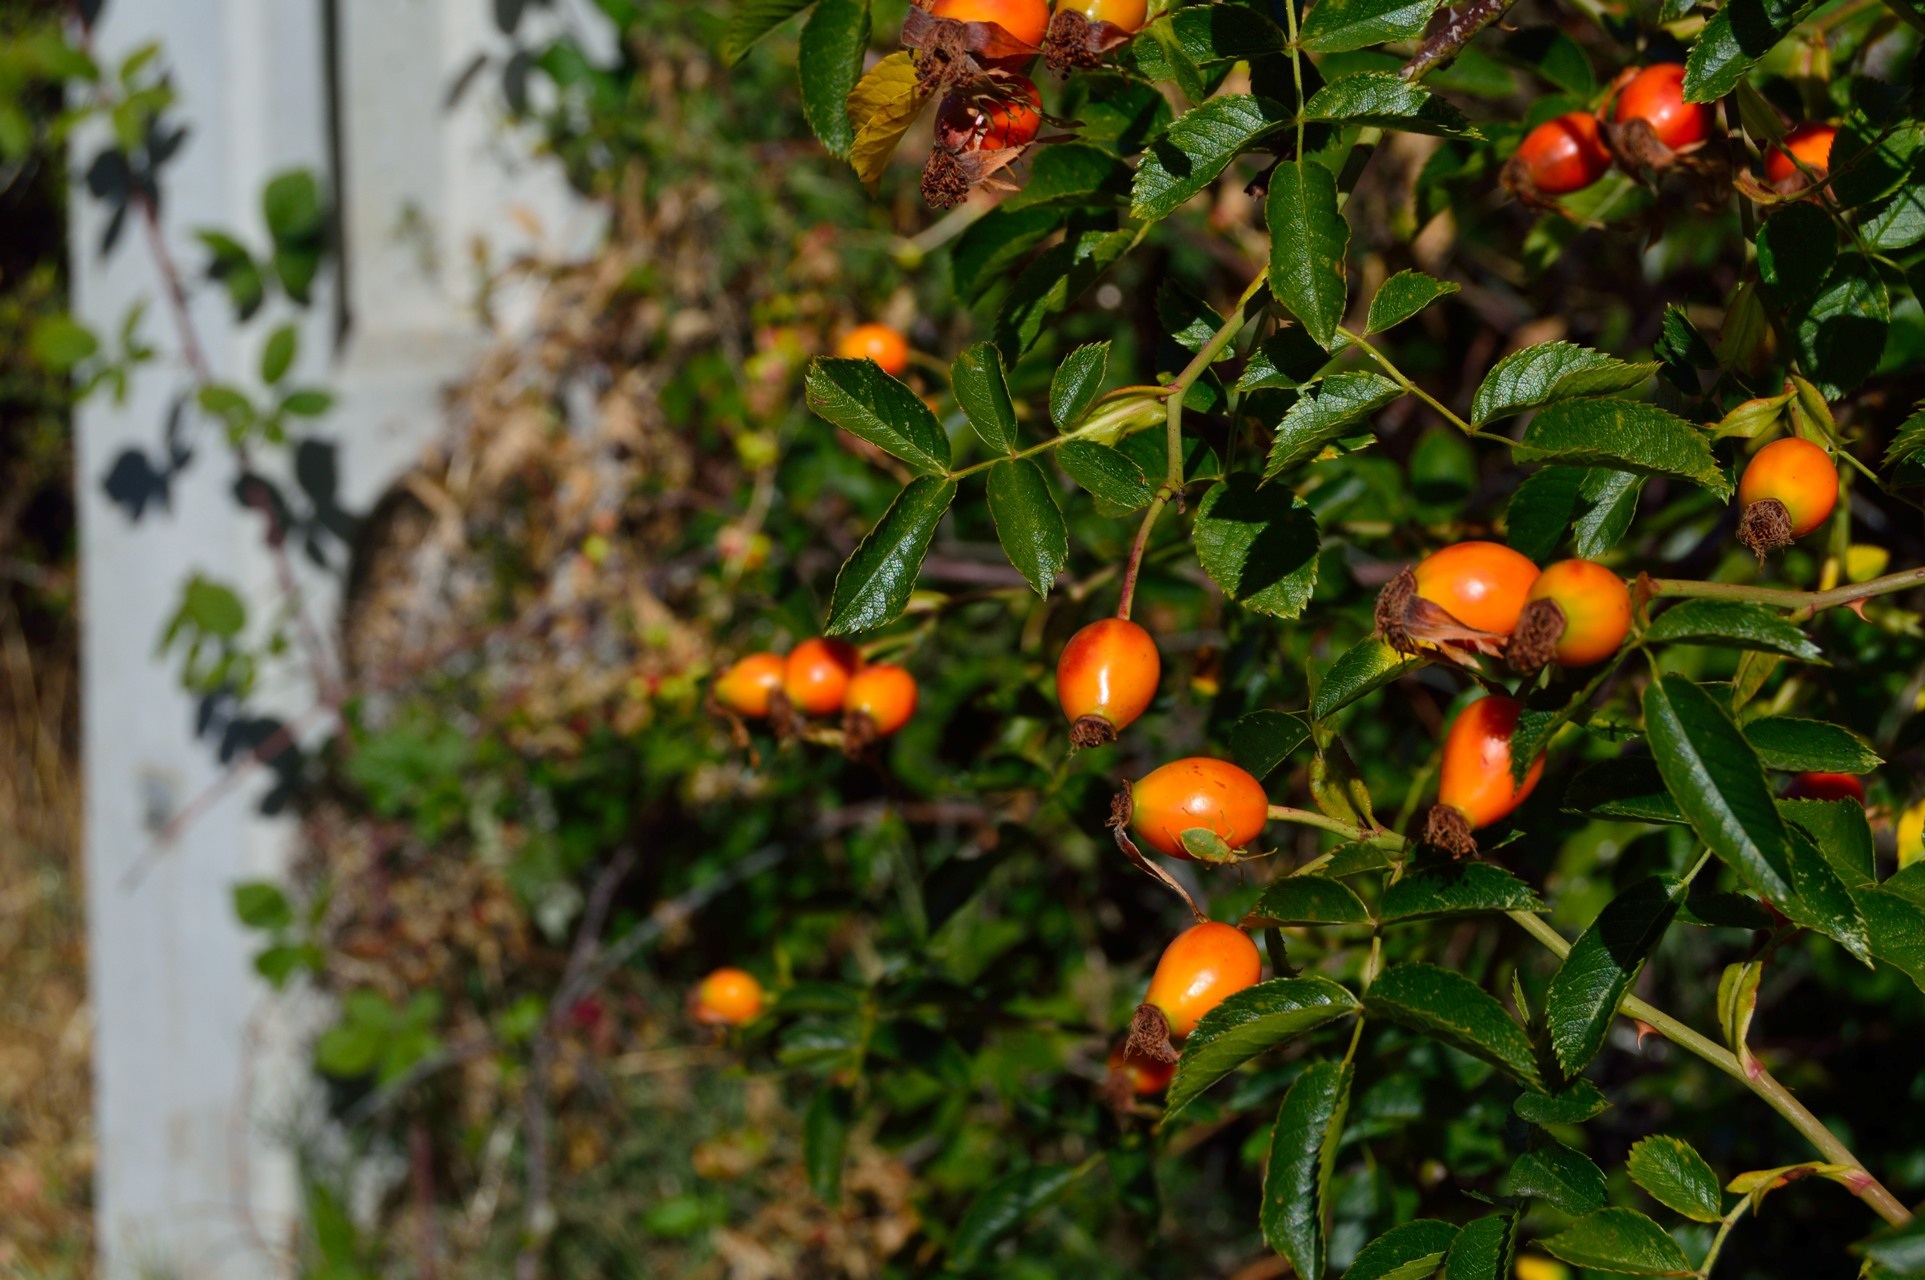
plant, fruit, leaf, flower, food, produce, evergreen, autumn, botany, garden, flora, plants, flowers, shrub, citrus, flowering plant, bitter orange, land plant